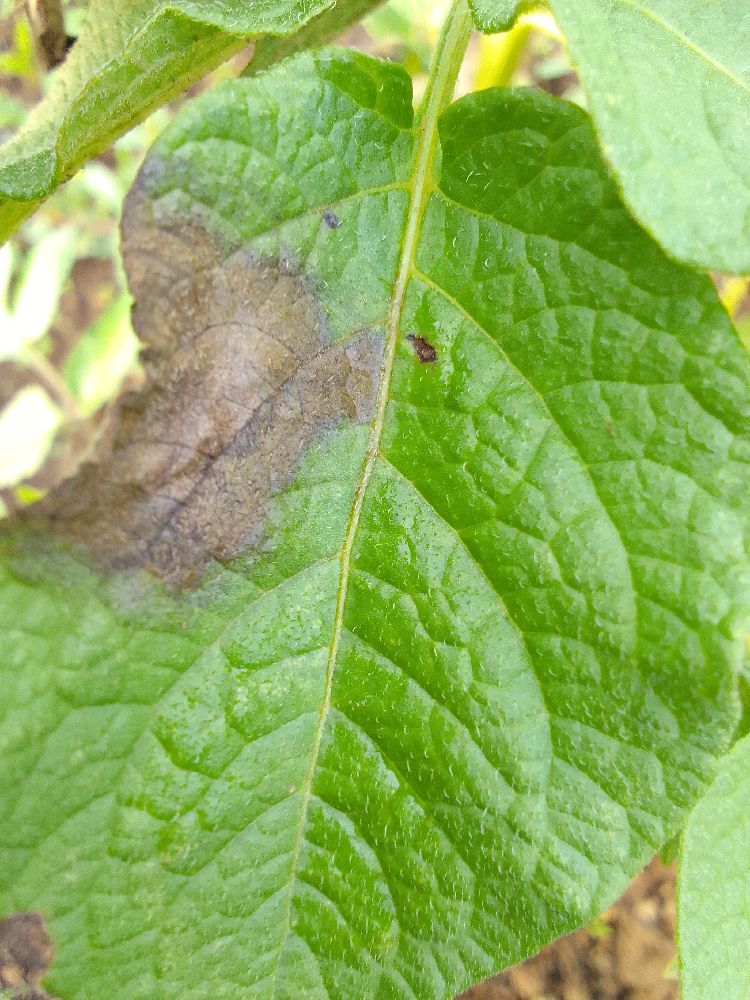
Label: Late blight